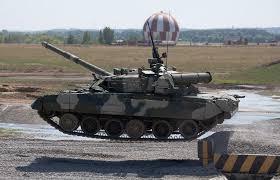
Label: T-80